Blago Zadro

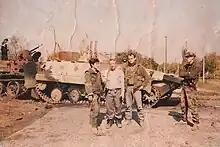
Blago Zadro (middle) on the Trpinja road during the Battle of Vukovar

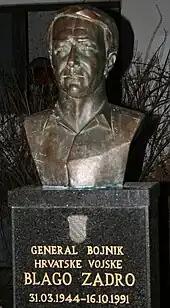
Bust of Blago Zadro in Vukovar

Zadro had commanded the 3rd Battalion of the 204th (Vukovar) Croatian Army Brigade during Battle of Vukovar since the start of the fighting, along with two of his sons, where he led actions against the Yugoslav People's Army (JNA) and local Serb forces. Zadro's unit was assigned to defend the vital Trpinja road, an open road leading directly into Vukovar. Because of its importance, the road became primary target for JNA tank units attacking the city and it became known as the tank graveyard due to actions of Zadro's anti-tank rocket groups "Yellow Ants" and "Turbo Platoon" which fought off many tank attacks, notably a single incident on 18 September when an entire battalion of about 60 tanks and armored personnel carriers was ambushed and destroyed there.